Paris Air Show

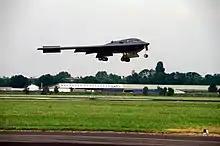
A stealth B-2 Spirit in 1995

The "38th Paris International Air and Space Show" or "1989 Paris Air Show", featured a variety of aerospace technology from NATO and Warsaw Pact nations.